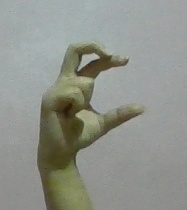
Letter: thal